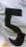
Number: 5